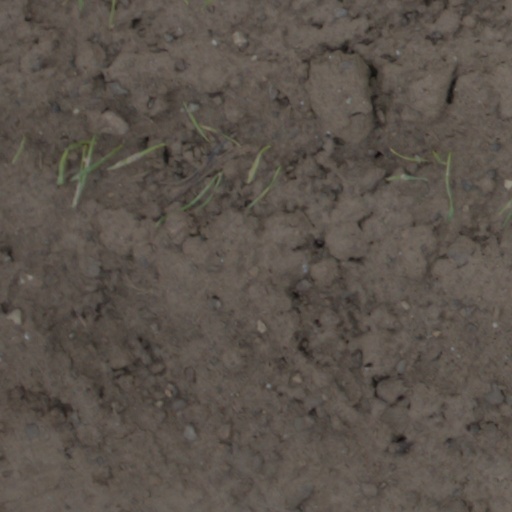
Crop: wheat